S. George

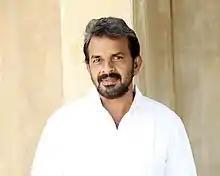

George Sebastian, better known as S. George, is an Indian makeup artist and film producer who works in Malayalam film industry. He is the son of M. O. Devasia. He is noted for his recurring collaboration with Mammootty, associating with him in more than 25 films and later becoming his personal makeup man.